Xia dynasty

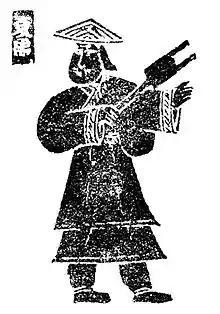
Han dynasty stone relief rendering of Yu the Great

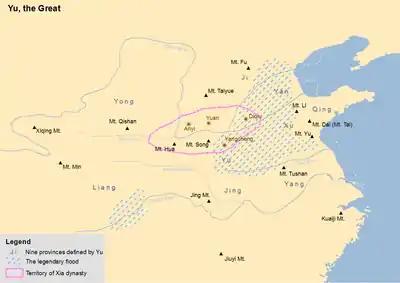
Approximate location of Xia dynasty (in pink) in traditional Chinese historiography. Because of the lack of written records, the existence of Xia cannot be proven.

According to traditional accounts, Shun trusted Yu and appointed him to stop the flooding, which he did by organizing people from different tribes and ordered them to help him dig channels in all the major rivers and lead the water out to the sea. This was considered to have established the layout of the world's rivers. Legend says that in the 13 years it took him to successfully complete the work to stop the floods, he never went back to his home village to stop and rest, even though he passed by his house three times.